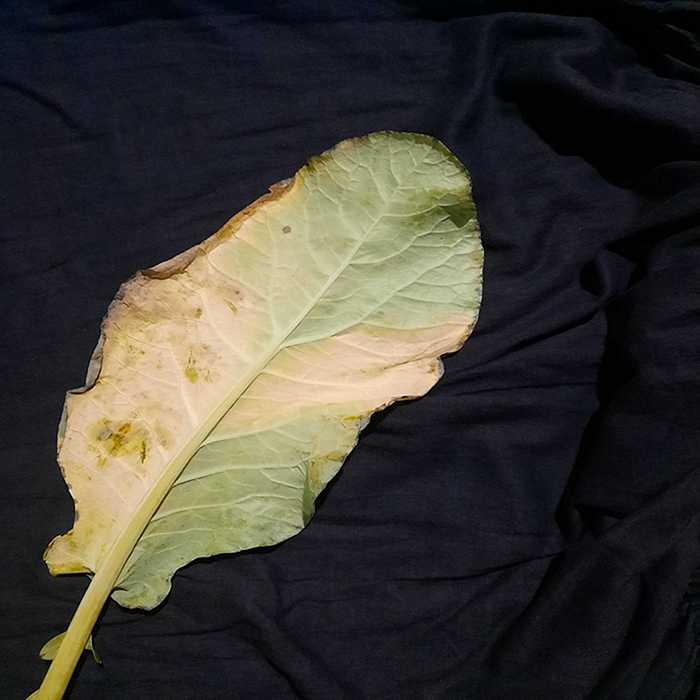
Plant: Cauliflower
Label: Black Rot